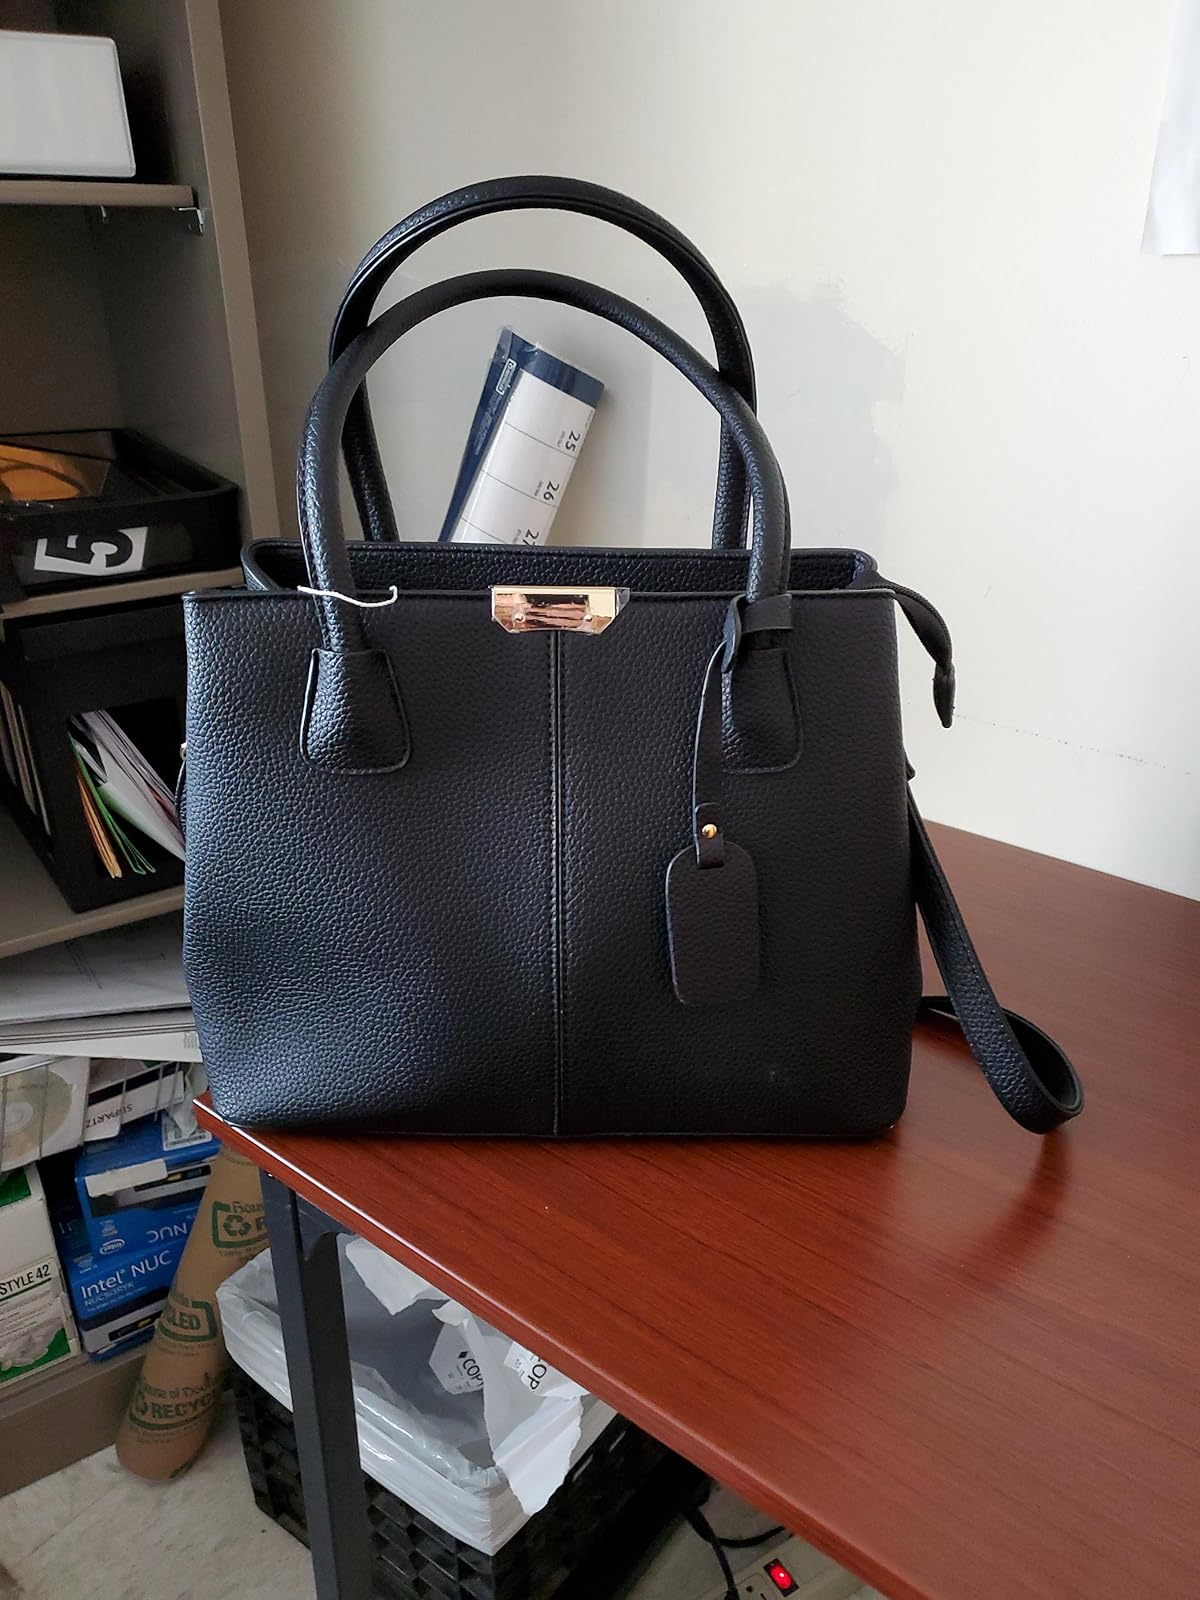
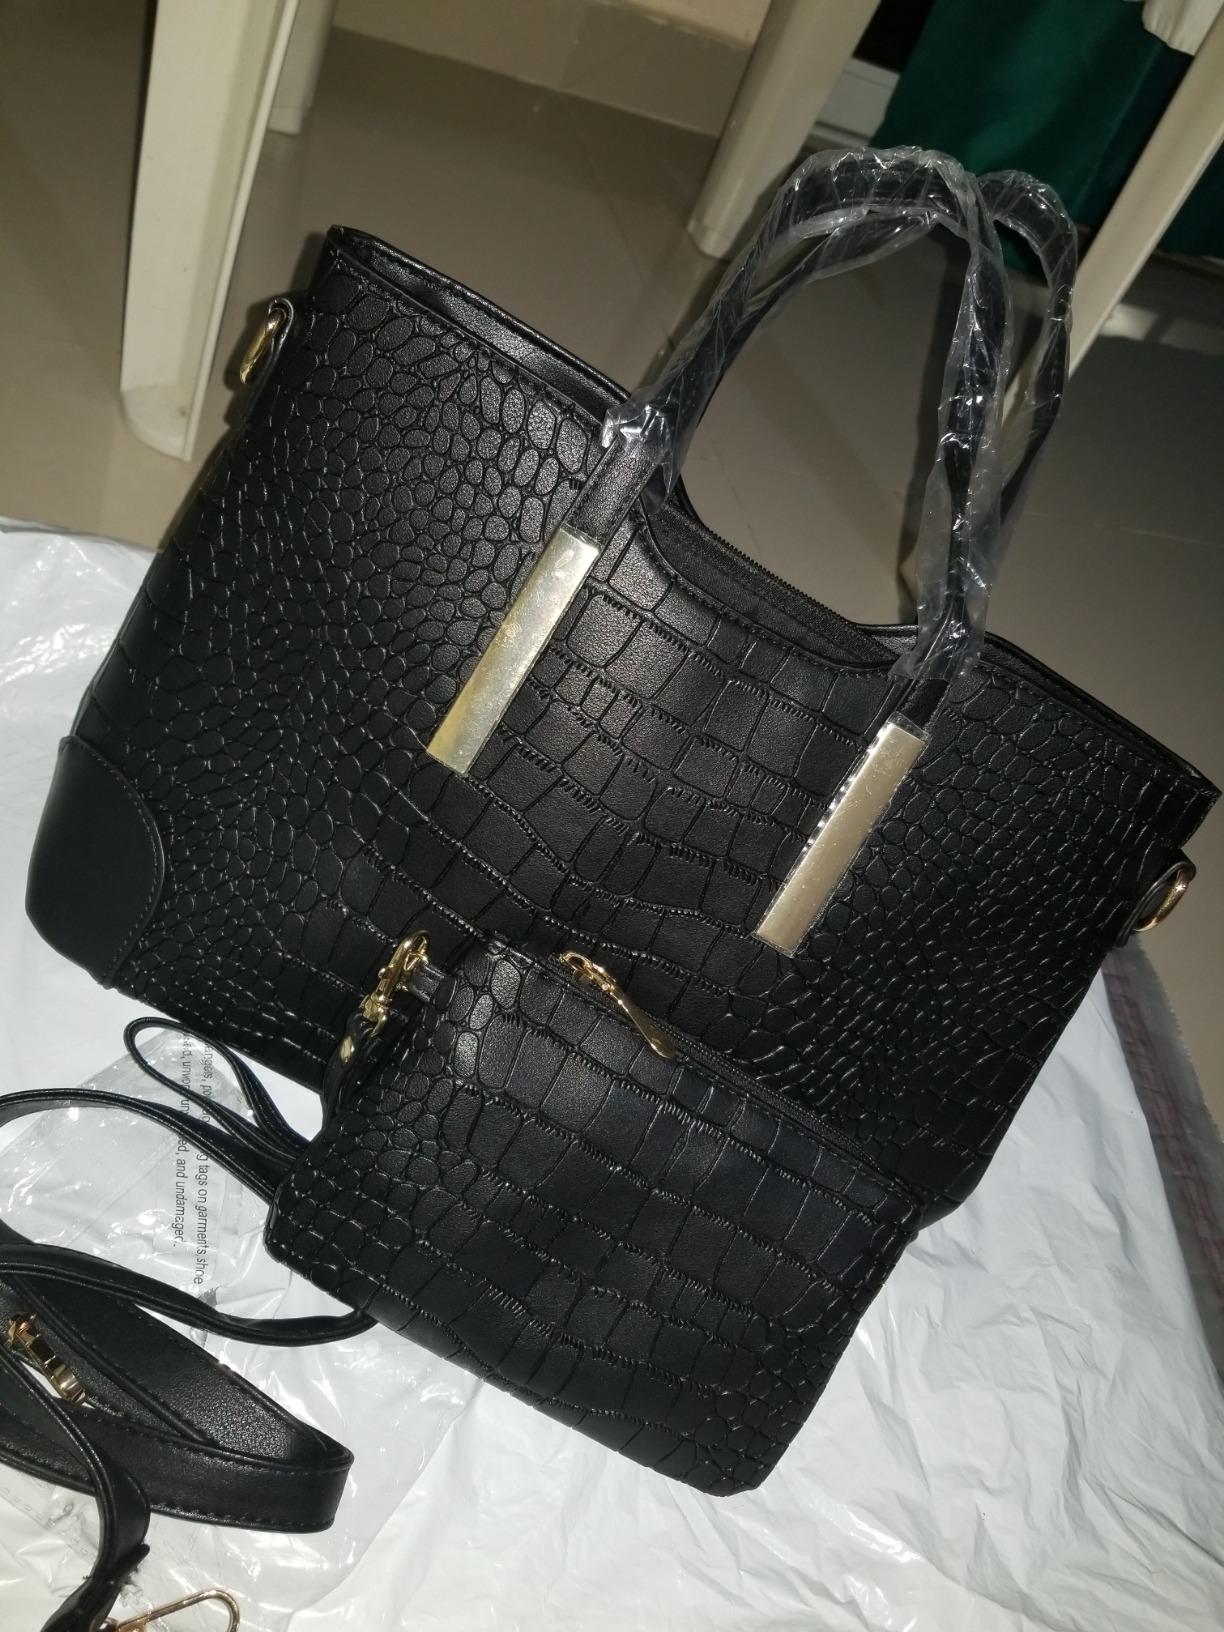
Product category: accessories_handbag
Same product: no